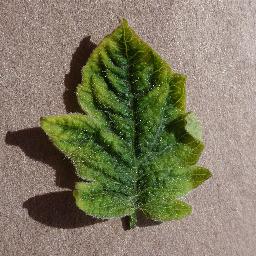
Label: Tomato___Tomato_Yellow_Leaf_Curl_Virus